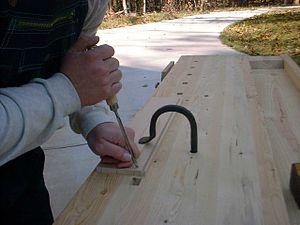
Un valet de menuisier est une pièce métallique en forme de « L » que l'on insère dans un trou prévu à cet effet dans un établi de menuisier et servant à bloquer une pièce en bois à la manière d'un serre-joint, lors des travaux de sculpture par exemple.